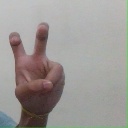
अक्षर: ई